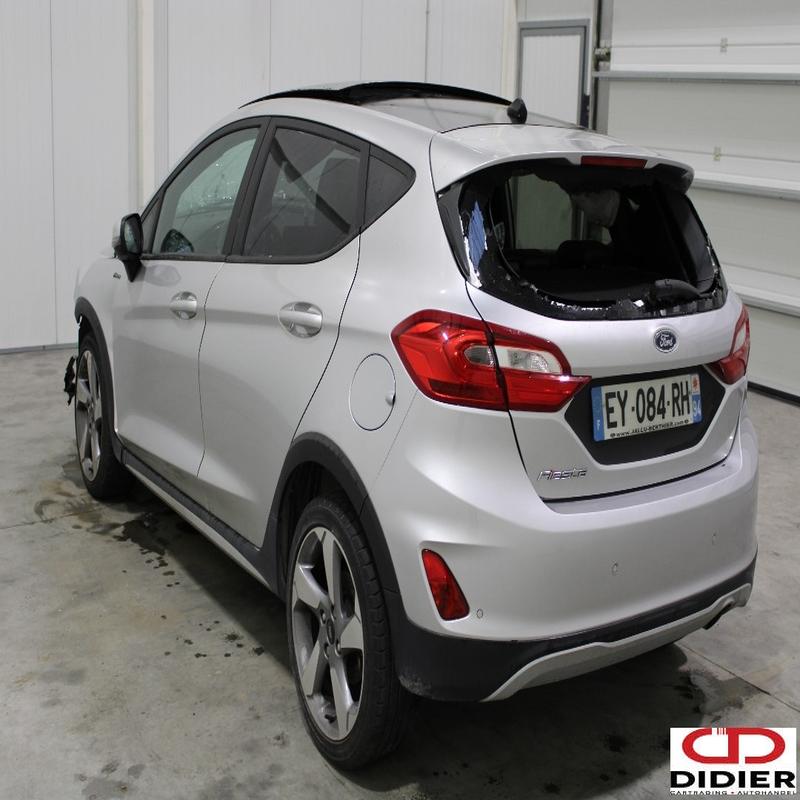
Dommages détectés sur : pare-brise arrière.
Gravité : majeur